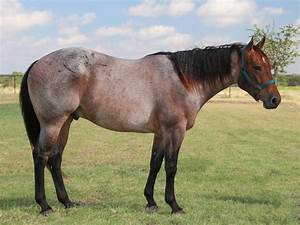
Label: cavallo